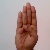
The image shows a hand gesture representing the letter 'B' in Indian Sign Language.